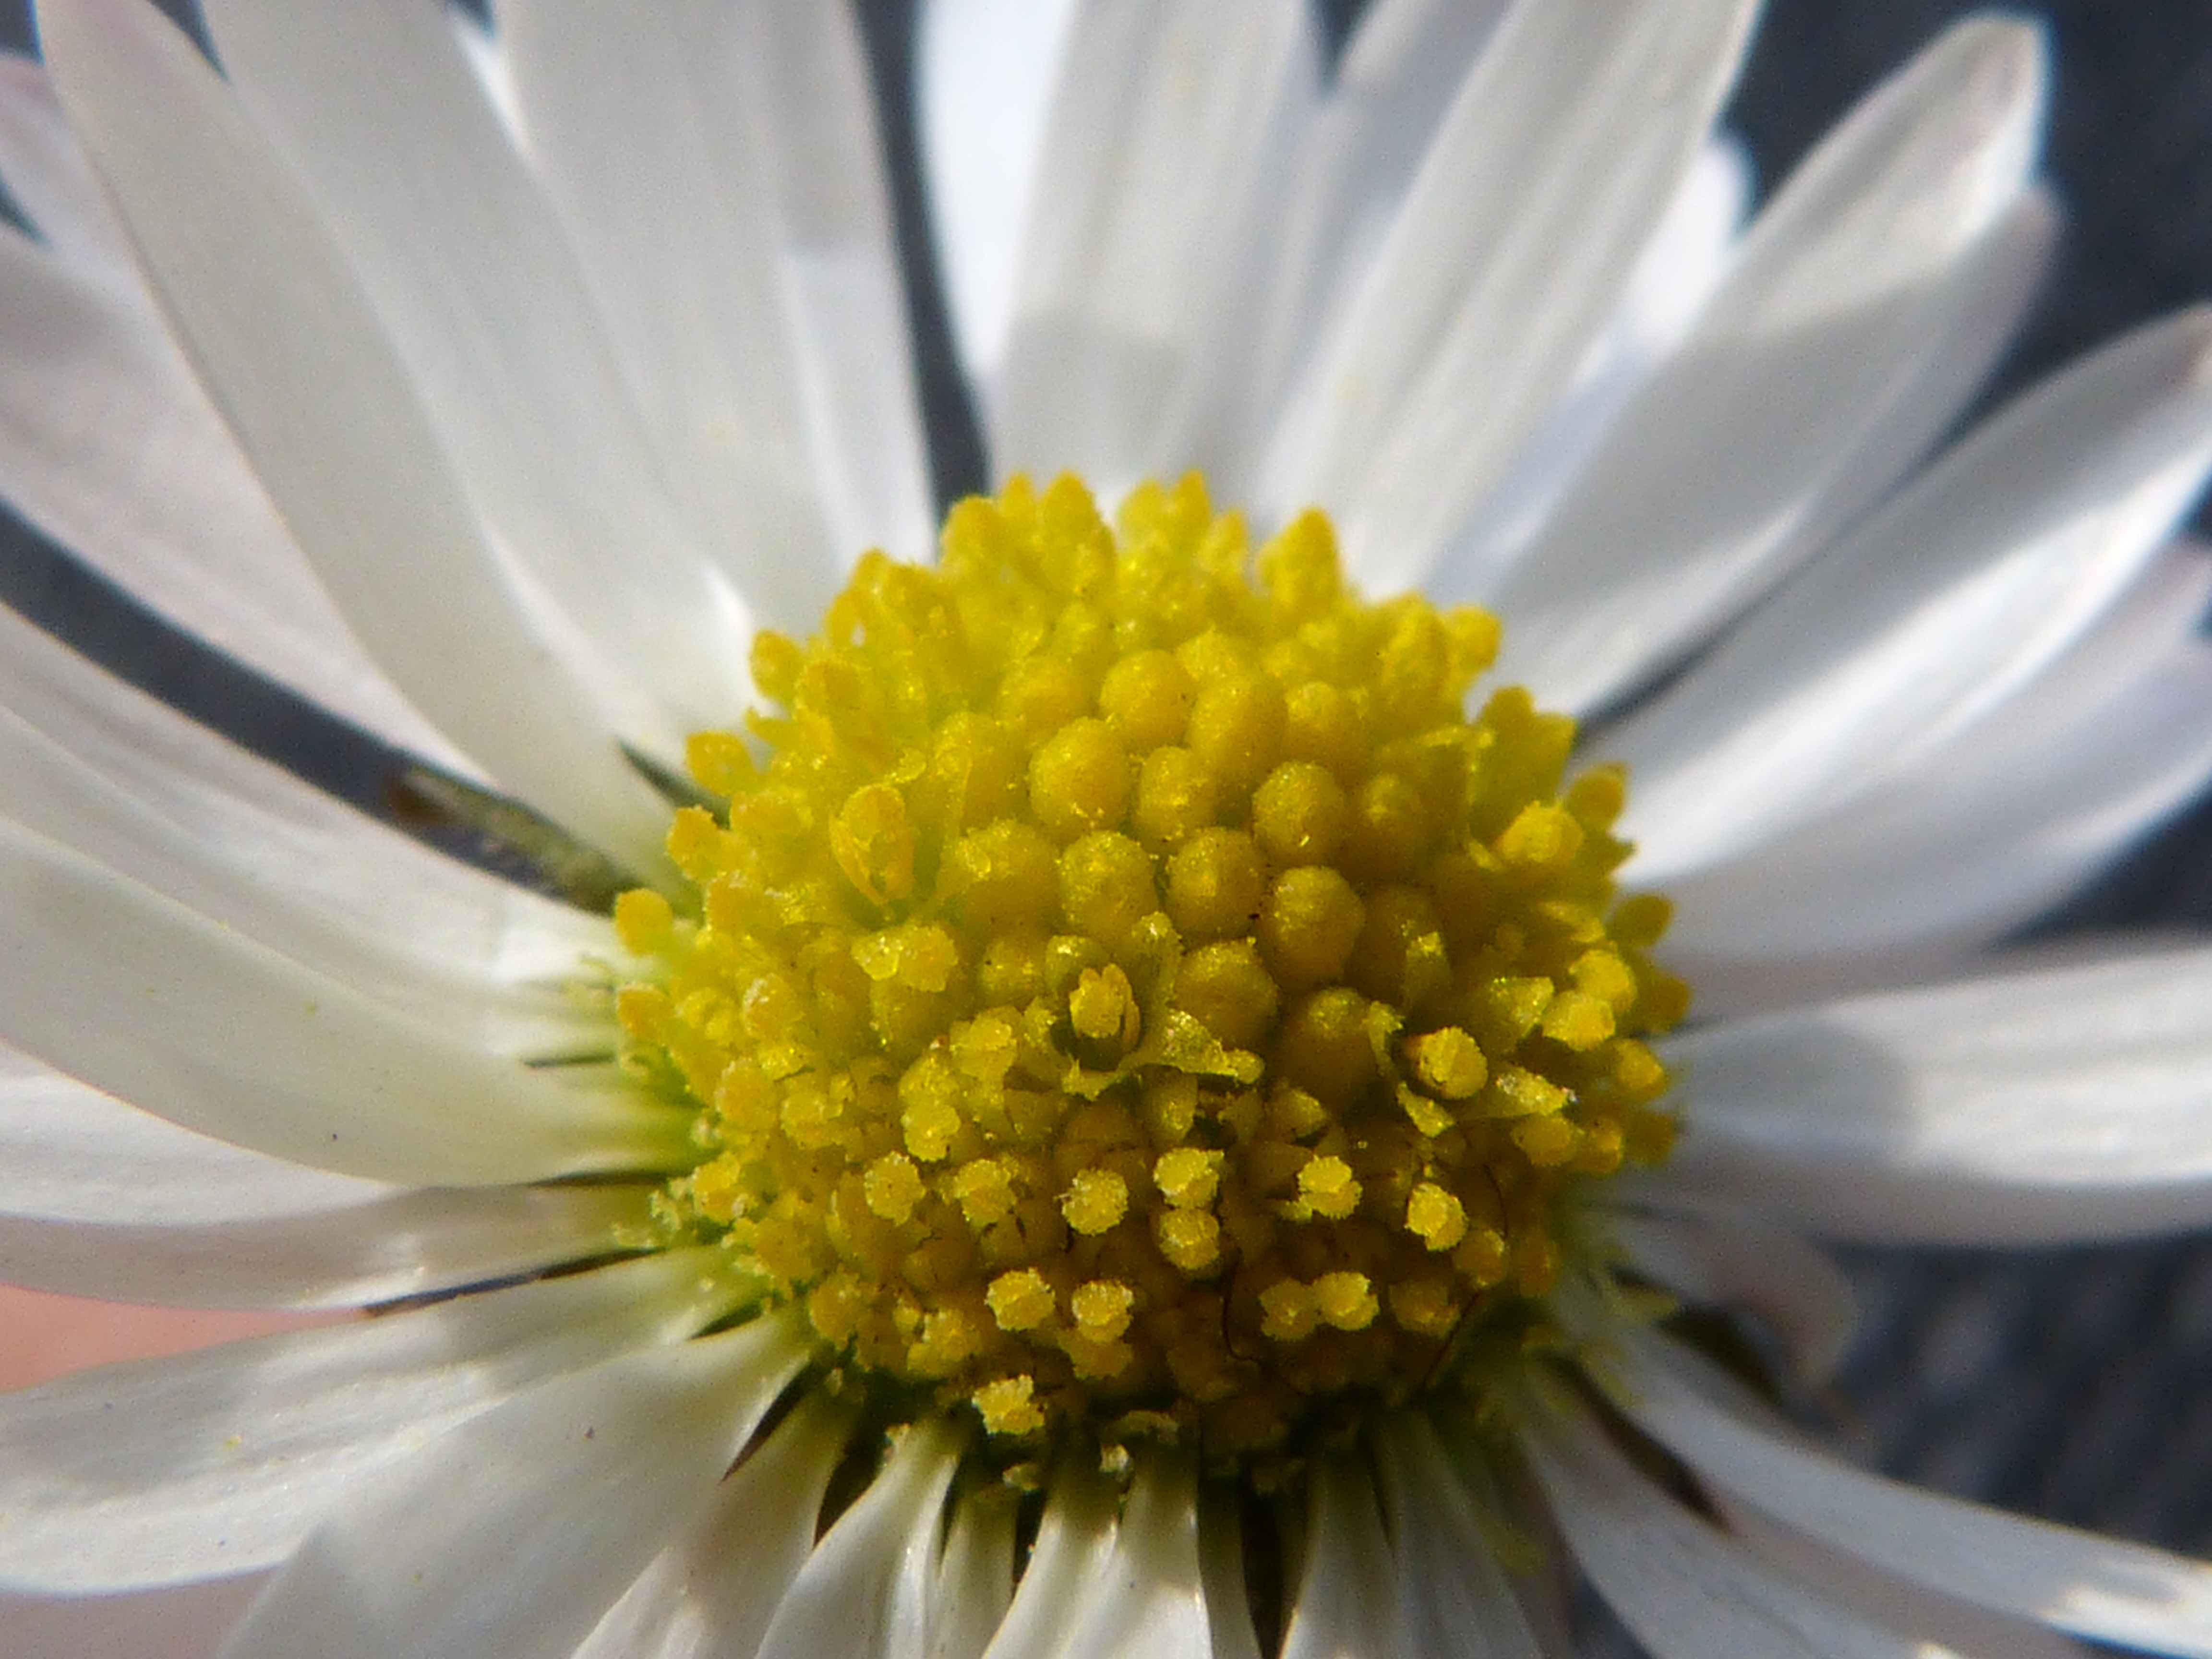
nature, blossom, plant, meadow, flower, petal, bloom, daisy, pollen, spring, stamp, macro, botany, yellow, close, flora, close up, petals, beautiful, quality, macro photography, flowering plant, daisy family, oxeye daisy, plant stem, land plant, chrysanths